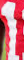
Number: 1